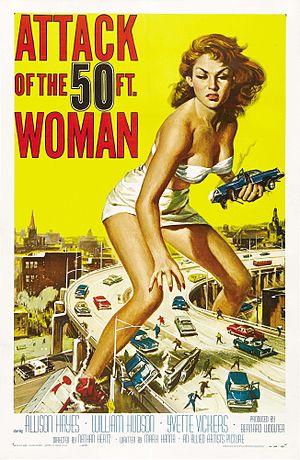
Une affiche de cinéma, ou affiche de film, est une affiche assurant la publicité d'un film avant ou pendant sa sortie dans les salles de cinéma. Elle fournit par écrit des informations sur l'œuvre, notamment le nom du réalisateur et des principaux acteurs, mais suggère aussi, par son visuel, le genre et le ton du film.
La macrophilie est une paraphilie dans laquelle un individu éprouve un fantasme sexuel envers les géants ou les géantes. Ce thème peut être trouvé dans certains films comme L'Attaque de la femme de 50 pieds. La macrophilie est typiquement basée sur une personne minuscule dominée par un géant. Ce fantasme peut se diviser en deux catégories : soit l'un des deux personnages grandit pour certaines raisons et l'autre garde la même taille, soit le premier garde la même taille et l'autre rapetisse.
L'Attaque de la femme de 50 pieds est un film américain de science-fiction réalisé par Nathan Juran, sorti le 19 mai 1958.